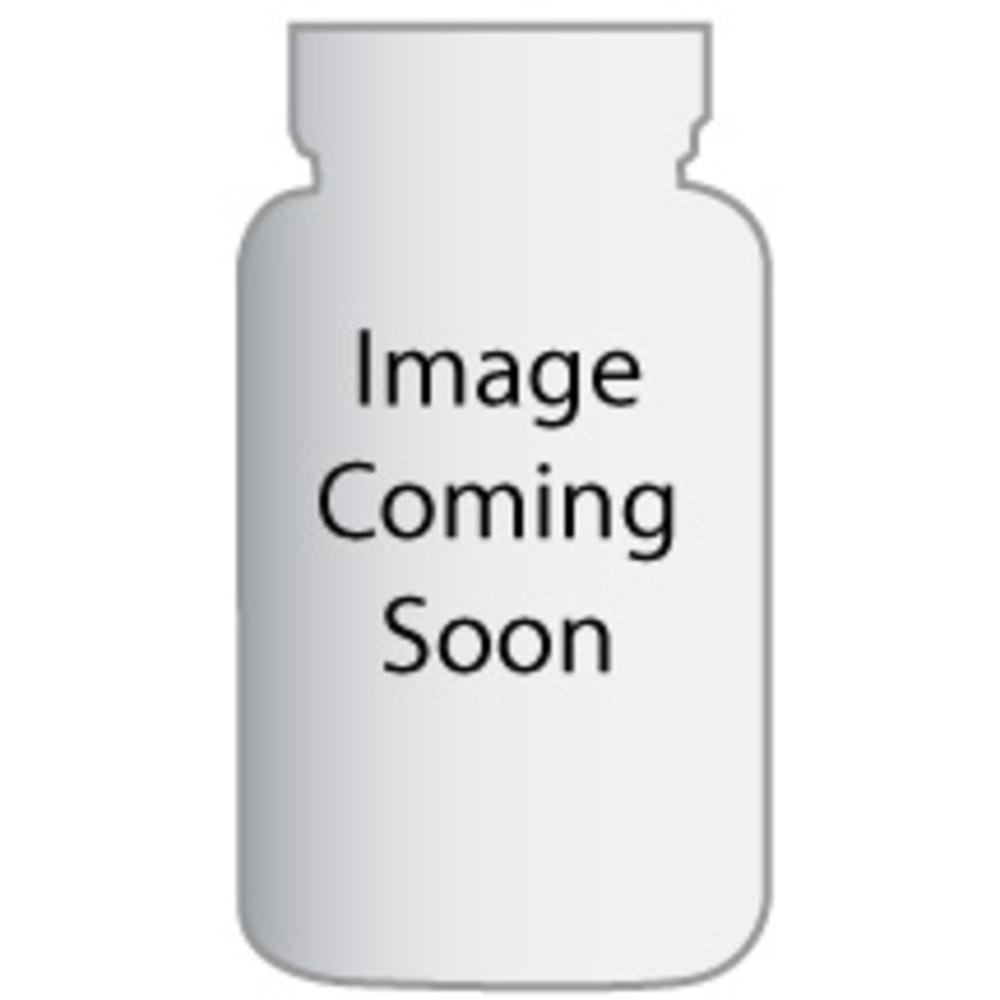
Item Name: Santa Cruz Applesauce Pouch Reg 4pk Org
Value: 12.8
Unit: Ounce

Price: 6.09